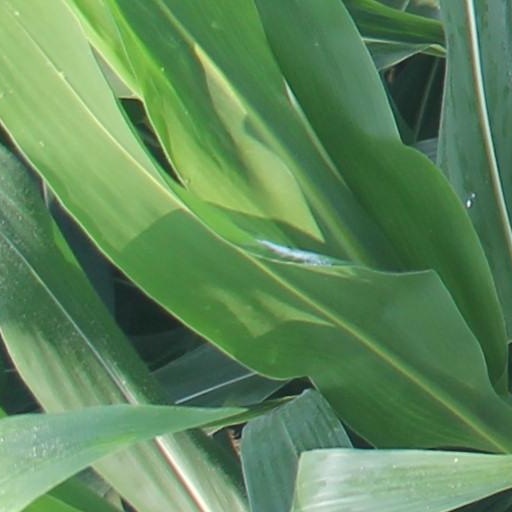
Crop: maize; corn